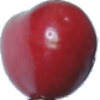
Label: Cherry 2